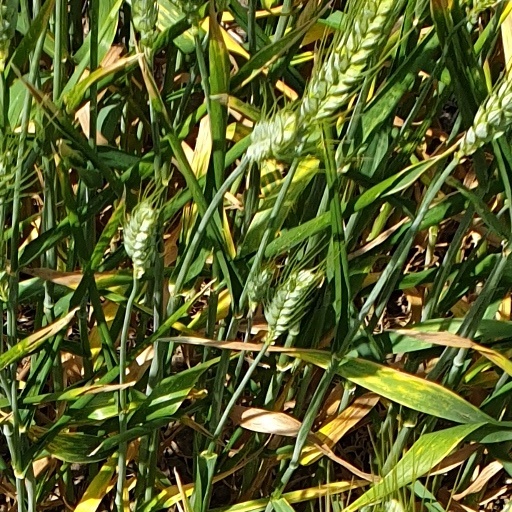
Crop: wheat